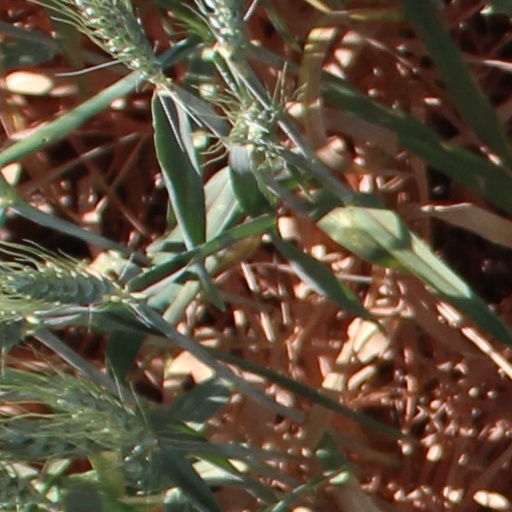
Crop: wheat